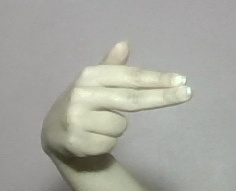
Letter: ghain